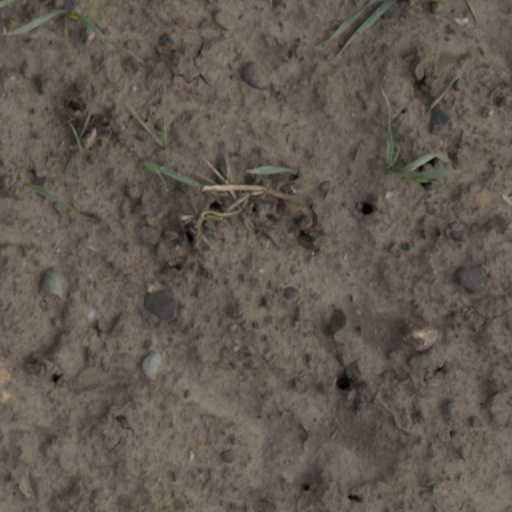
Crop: wheat